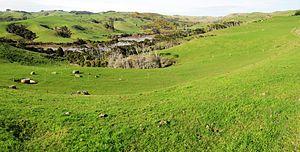
Le fleuve Opotoru est un cours d’eau de la région de Waikato dans l’Île du Nord de la Nouvelle-Zélande.